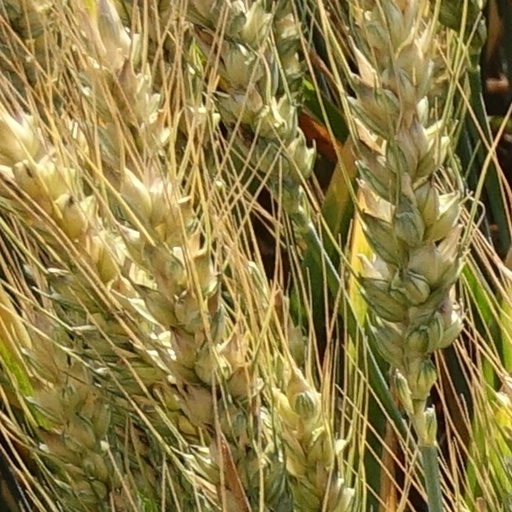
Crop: wheat